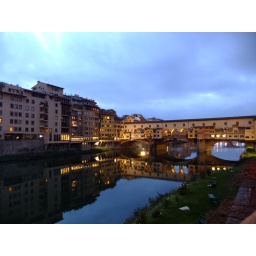
This is the famous, and oddly-organic Ponte Vecchio bridge in Florence. The external additions house jewelry shops for tourists.